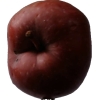
Label: Apple 18